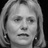
Emotion: neutral